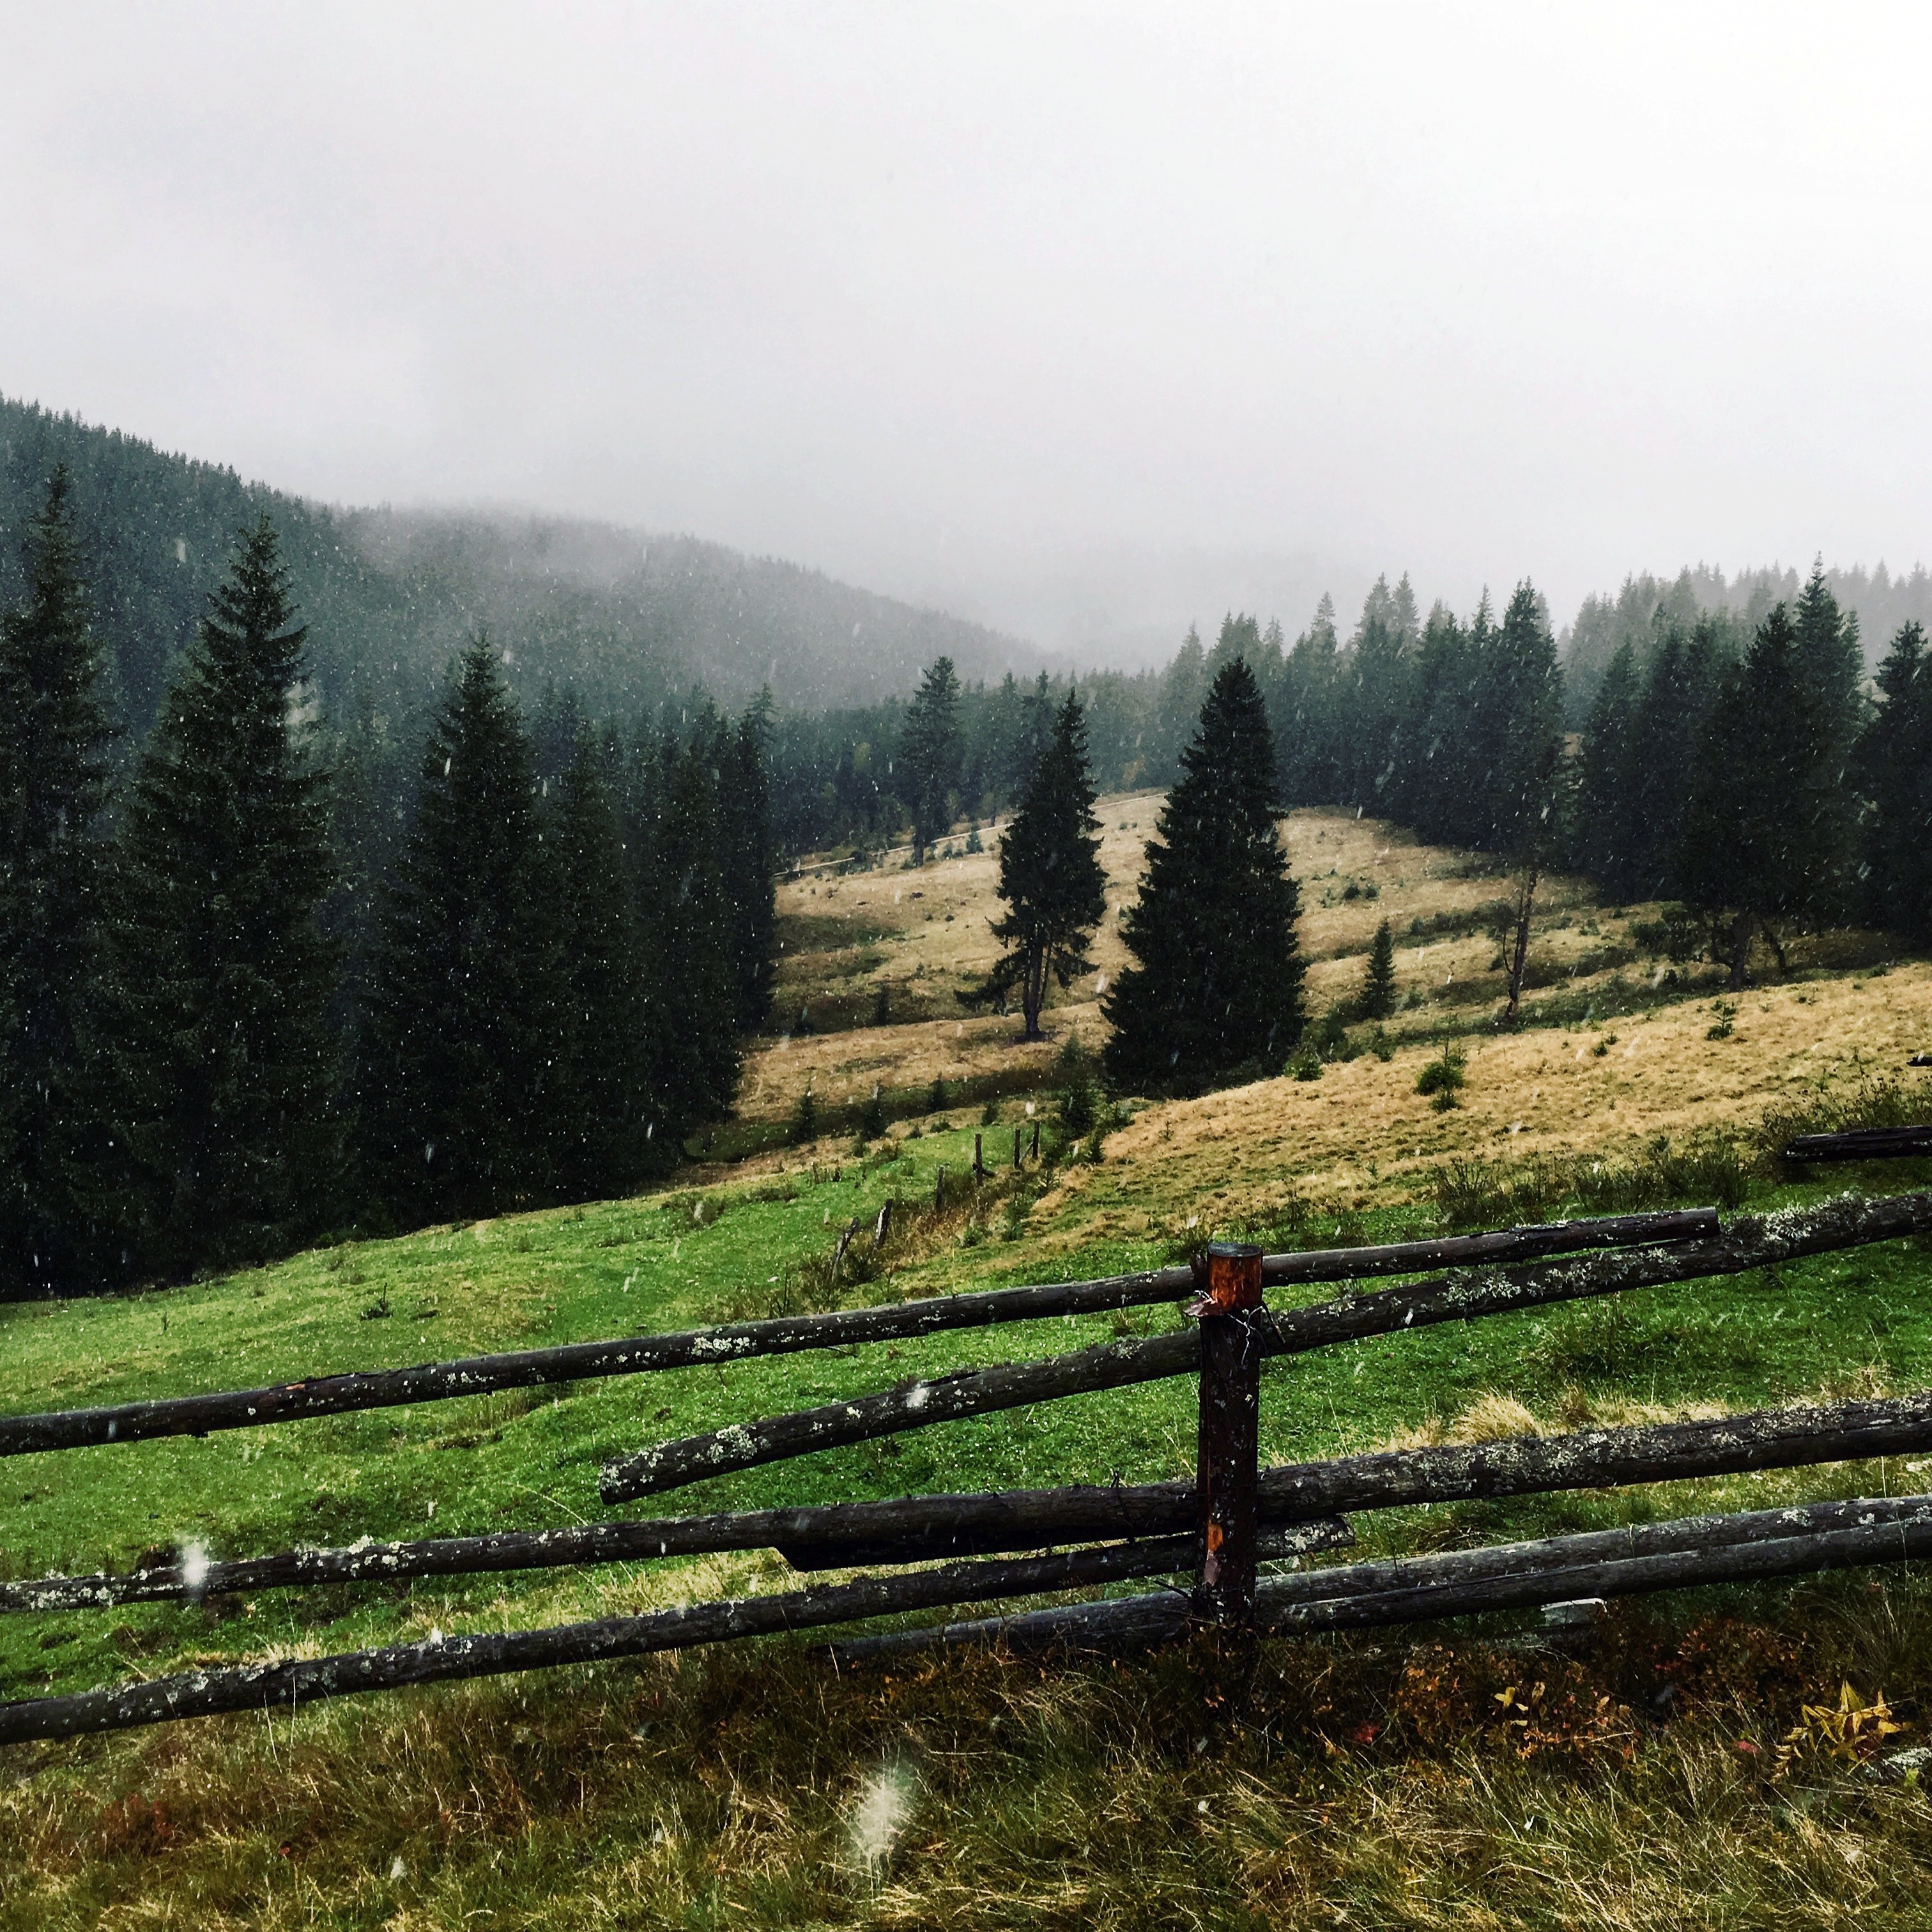
landscape, tree, nature, forest, grass, wilderness, mountain, plant, field, meadow, hill, valley, mountain range, pasture, highland, ridge, plateau, woodland, habitat, ecosystem, rural area, natural environment, geographical feature, atmospheric phenomenon, woody plant, mountainous landforms